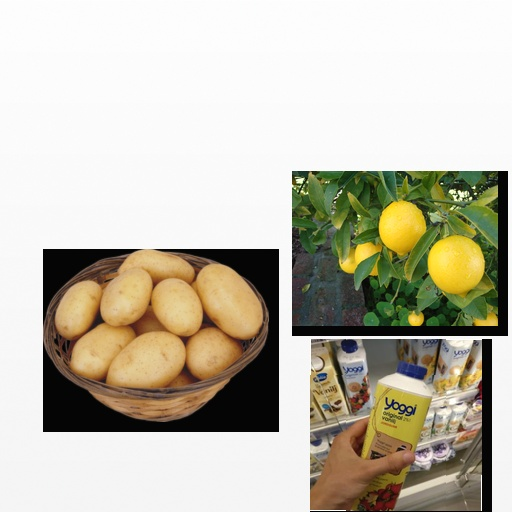
Food items: lemon, potato, strawberry_yoghurt